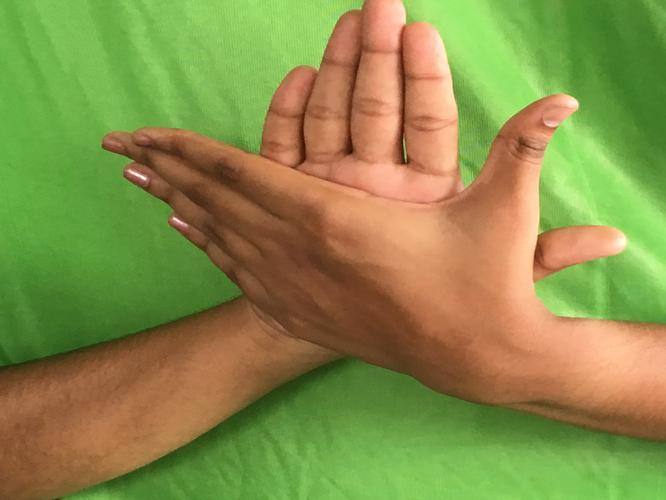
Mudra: Chakra
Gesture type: double_hand